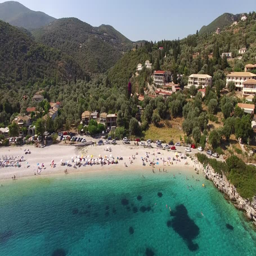
aerial view of people enjoying on the sandy beach